Champion (2019 film)

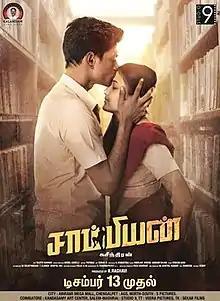
First look poster

Champion is a 2019 Indian Tamil-language sports drama film written and directed by Suseenthiran. The film stars newcomers Vishwa, Sowmika Pandiyan and Mirnalini Ravi, Narain, Manoj Bharathiraja, and Stun Siva play pivotal roles. The music for the film is composed by Arrol Corelli while cinematography is handled by Sujith Sarang. The film is produced by Raghavi under the production banner Kalanjiyam Cine Arts. Principal photography of the film commenced on 30 May 2018. The film had its theatrical release on 13 December 2019 and received mixed reviews.